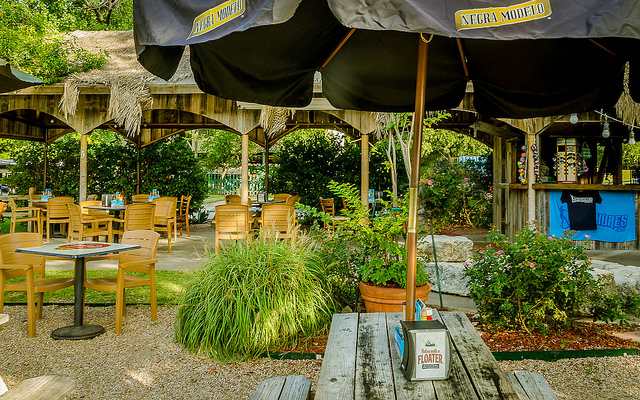
user: Given an image and a question. Answer the question in a short answer. Question: Why might we suspect that this venue is located somewhere tropical? Short Answer:
assistant: tree